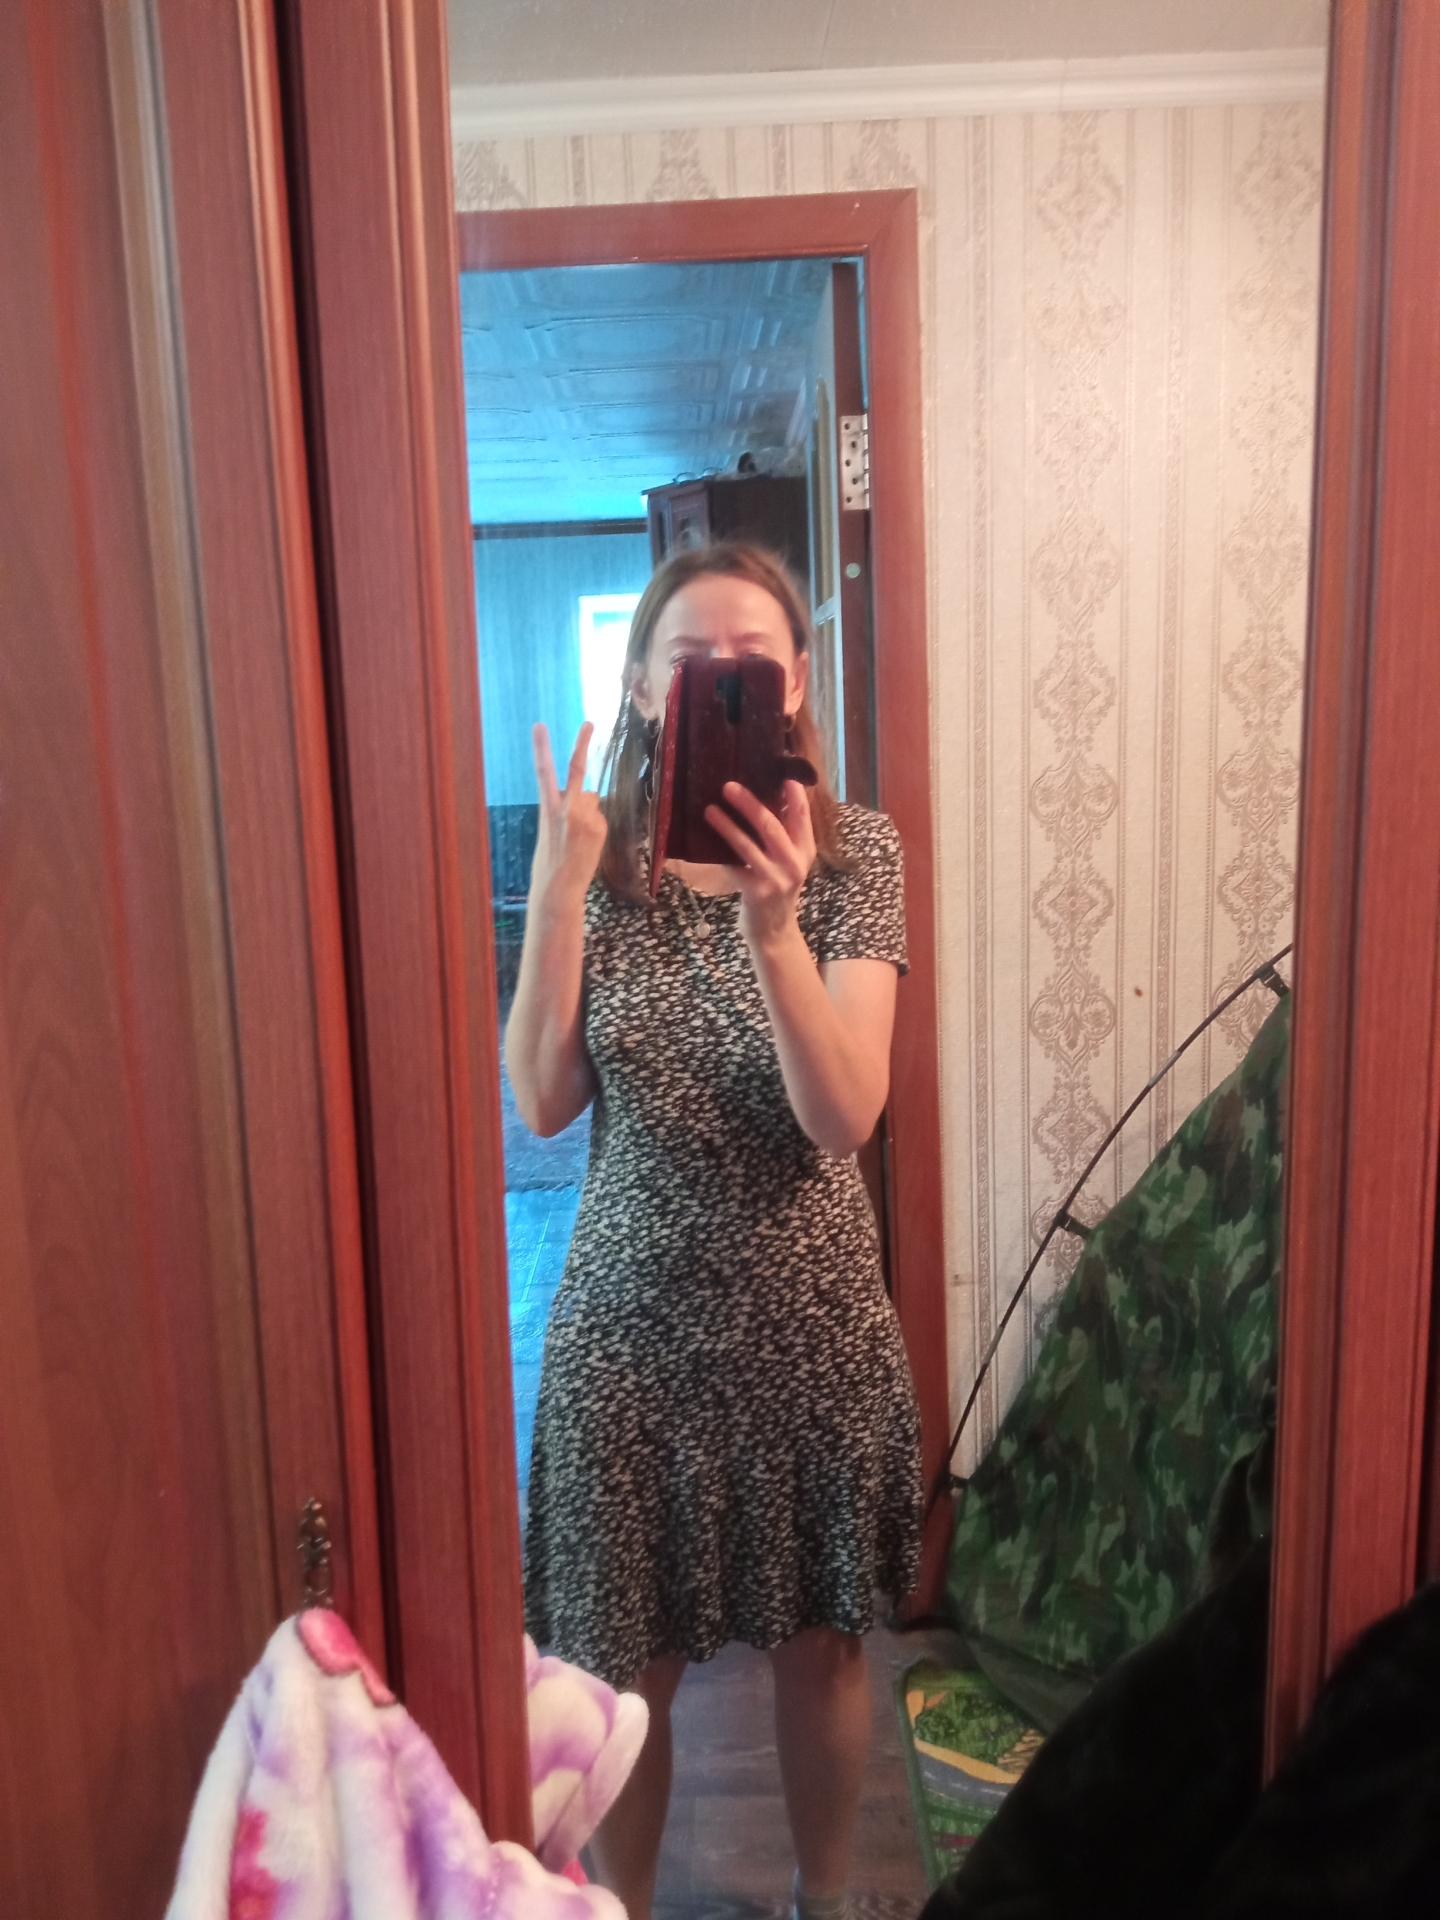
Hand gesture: peace_inverted